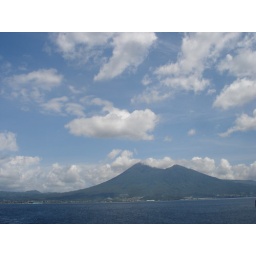
Just spent the last month surveying the ocean floor in Indonesia; hope you enjoy these shots.